Syzygy (astronomy)

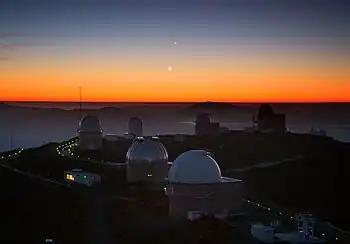
Jupiter (top), Venus (lower left), and Mercury (lower right) above La Silla Observatory, Chile (May 26, 2013)

As electromagnetic rays are affected by gravitation, when they pass by a heavy mass they are bent. As a result, the heavy mass acts as a form of gravitational lens. If the light source, the gravitating mass and the observer stand in a line, one sees what is termed an Einstein ring.